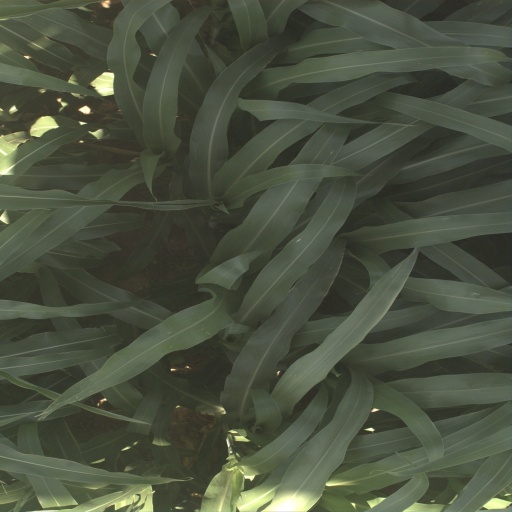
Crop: sorghum